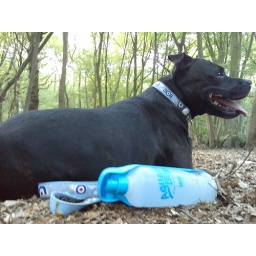
Out in the woods with a bottle of water for the dog